Oerlinghausen Airfield

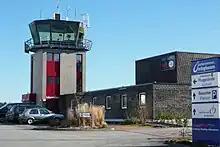
Tower in Oerlinghausen

Oerlinghausen Airfield , known as Oerlinghausen gliding airfield is a small airfield situated in the town of Oerlinghausen, close to Bielefeld in the North Rhine-Westphalia region of Germany. With around 25,000 glider take-offs each year it is one of the largest gliding centres globally, comparable with Lasham Gliding Society in the United Kingdom. It is home to over 10 gliding clubs and a gliding school. It is also used by powered aeroplanes, microlights and hot air balloons.